Rajadhi Raja (1989 film)

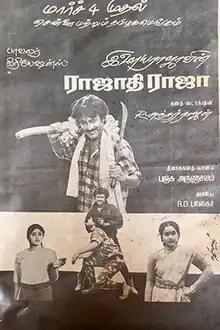
Theatrical release poster

Rajadhi Raja is a 1989 Indian Tamil-language masala film directed by R. Sundarrajan. The film stars Rajinikanth in a dual role, with Nadhiya and Radha portraying his characters' love interests. It revolves around Raja, a rich estate owner's son who seeks to avenge his father's death. He is aided in his quest by Chinnarasu, a lookalike. "Rajadhi Raja" was released on 4 March 1989 and became a box office hit.